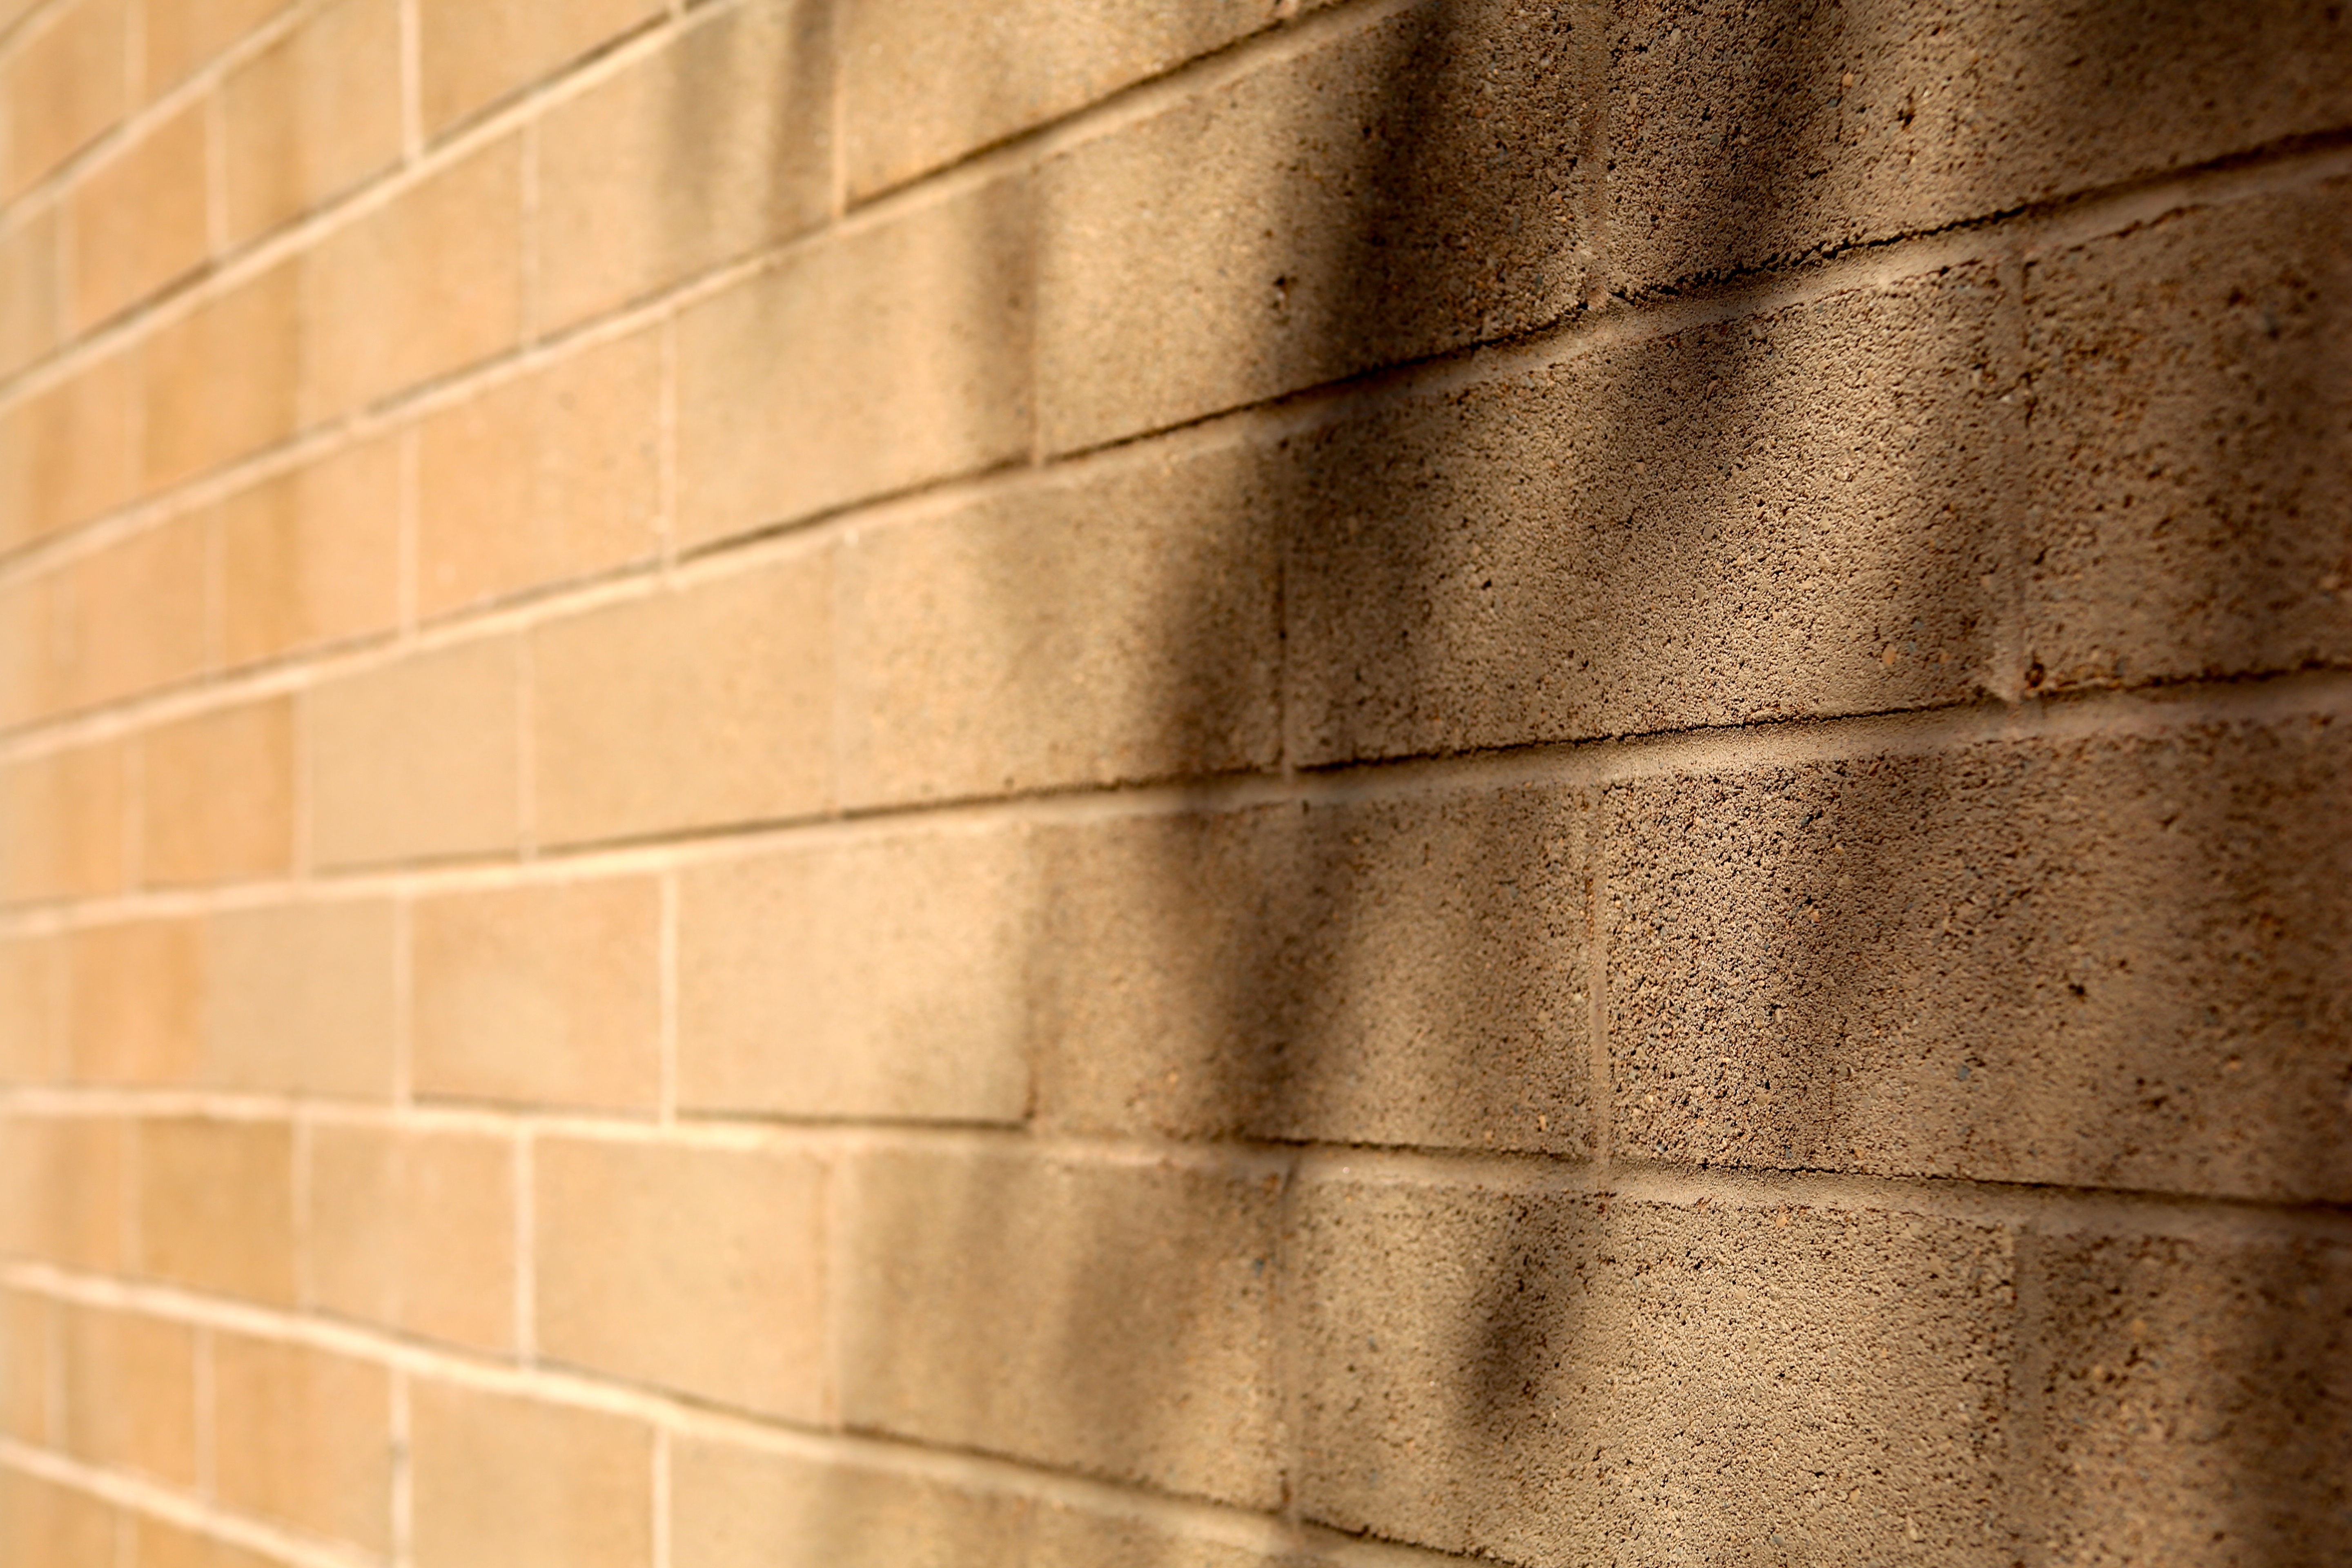
outdoor, rock, grungy, abstract, architecture, structure, wood, row, street, vintage, retro, house, texture, floor, building, old, city, urban, wall, rustic, architect, construction, pattern, line, red, dirt, color, brown, tile, dirty, grunge, rough, exterior, closeup, brick, material, concrete, surface, weathered, interior design, block, textured, textile, art, worn, background, messy, design, hardwood, rectangles, rectangle, cement, bricks, brickwall, horizontal, build, aging, scratched, clay, damaged, textures, brickwork, strong, backdrop, masonry, backgrounds, pieces, ordinary, aged, rundown, solid, flooring, tiled, wall of bricks, window covering, window treatment